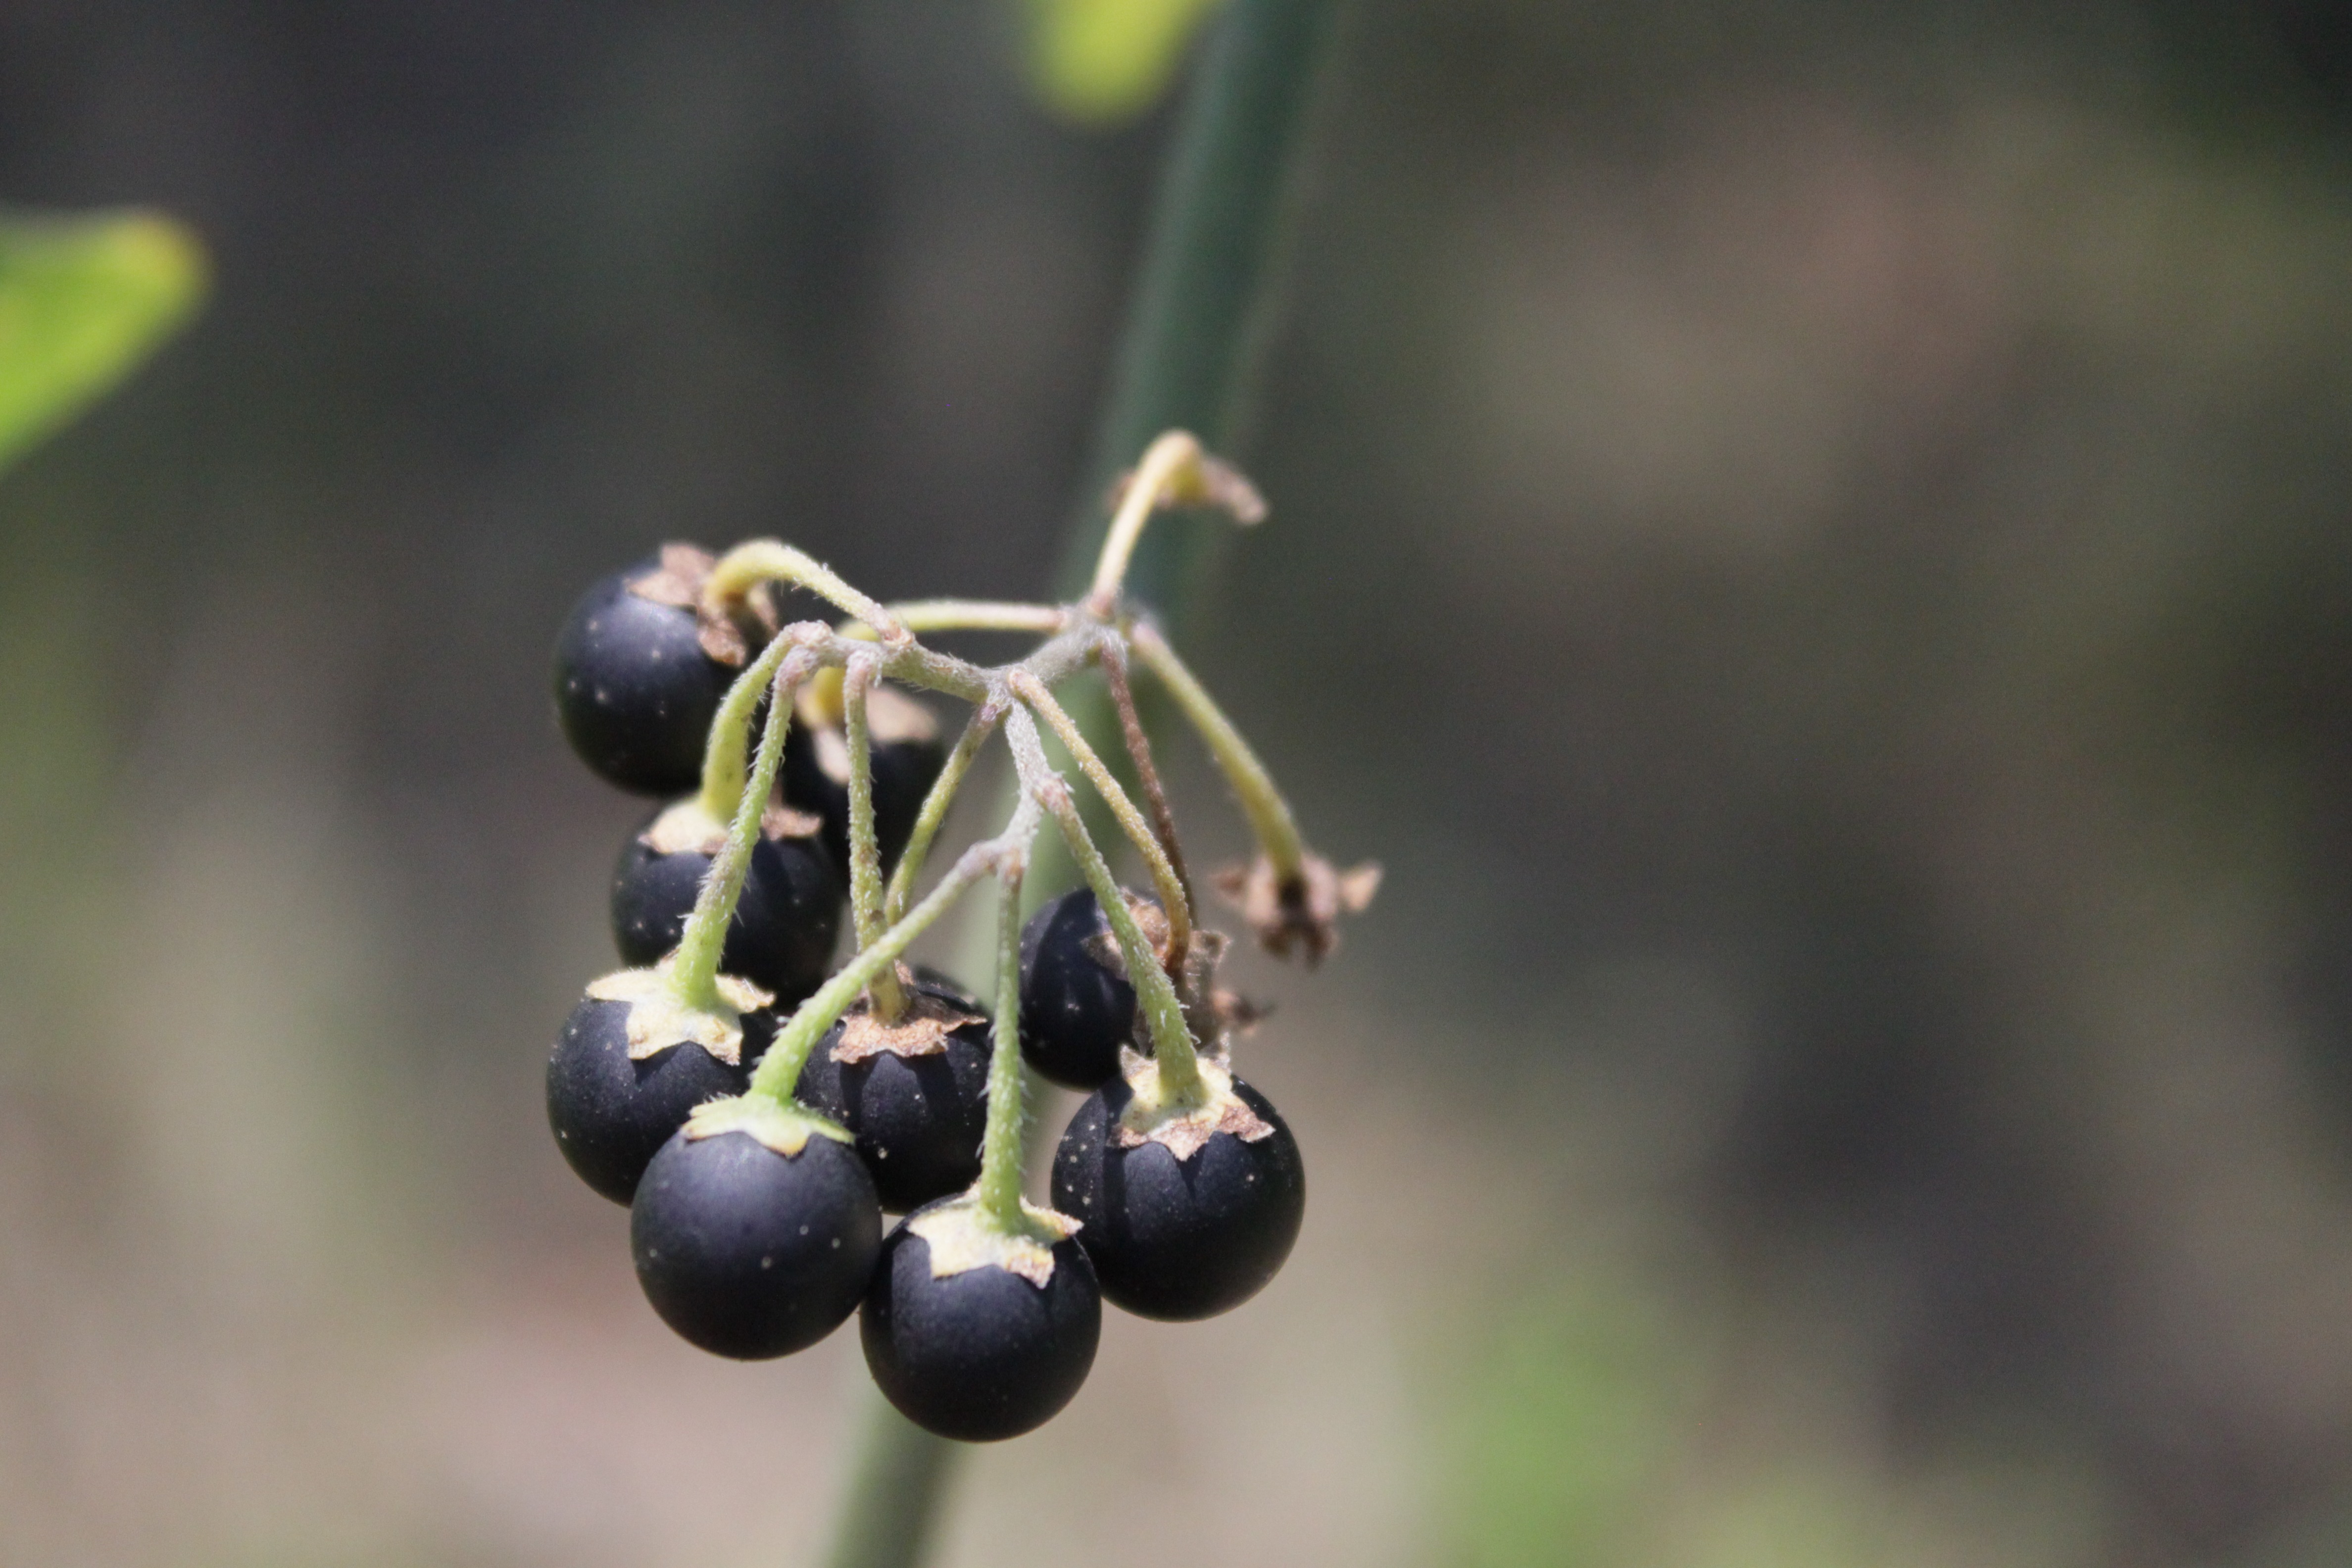
nature, branch, plant, fruit, berry, flower, wild, food, green, produce, insect, black, flora, fauna, plants, close up, berries, shrub, solanum, macro photography, poisonous, flowering plant, plant stem, land plant, nigrum